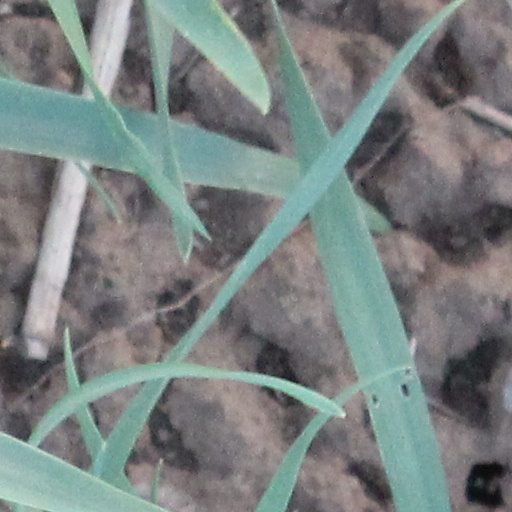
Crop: wheat